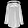
Label: Coat